Killington Lane railway station

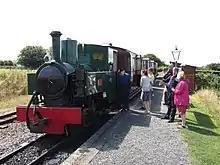
Kerr, Stuart AXE with train at Killington Lane (2014)

Killington Lane opened to passenger services on 27 May 2006, as the rebuilding continues southwards towards the former Halt at Parracombe.